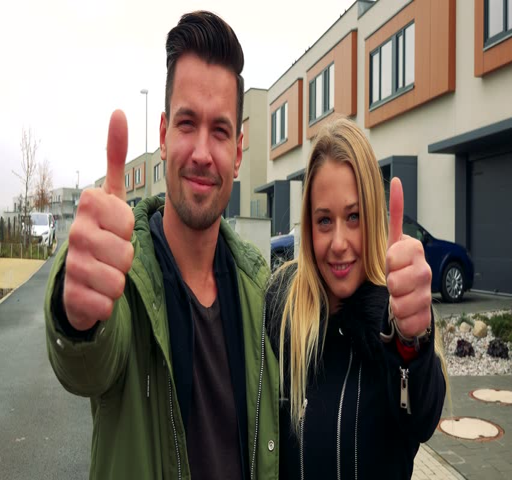
an attractive young couple stands on a road in a neighborhood , smiles at the camera and shows thumbs up